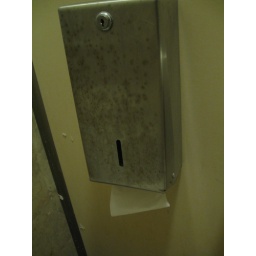
Pre torn toilet paper near the wailing wall on the sabbath